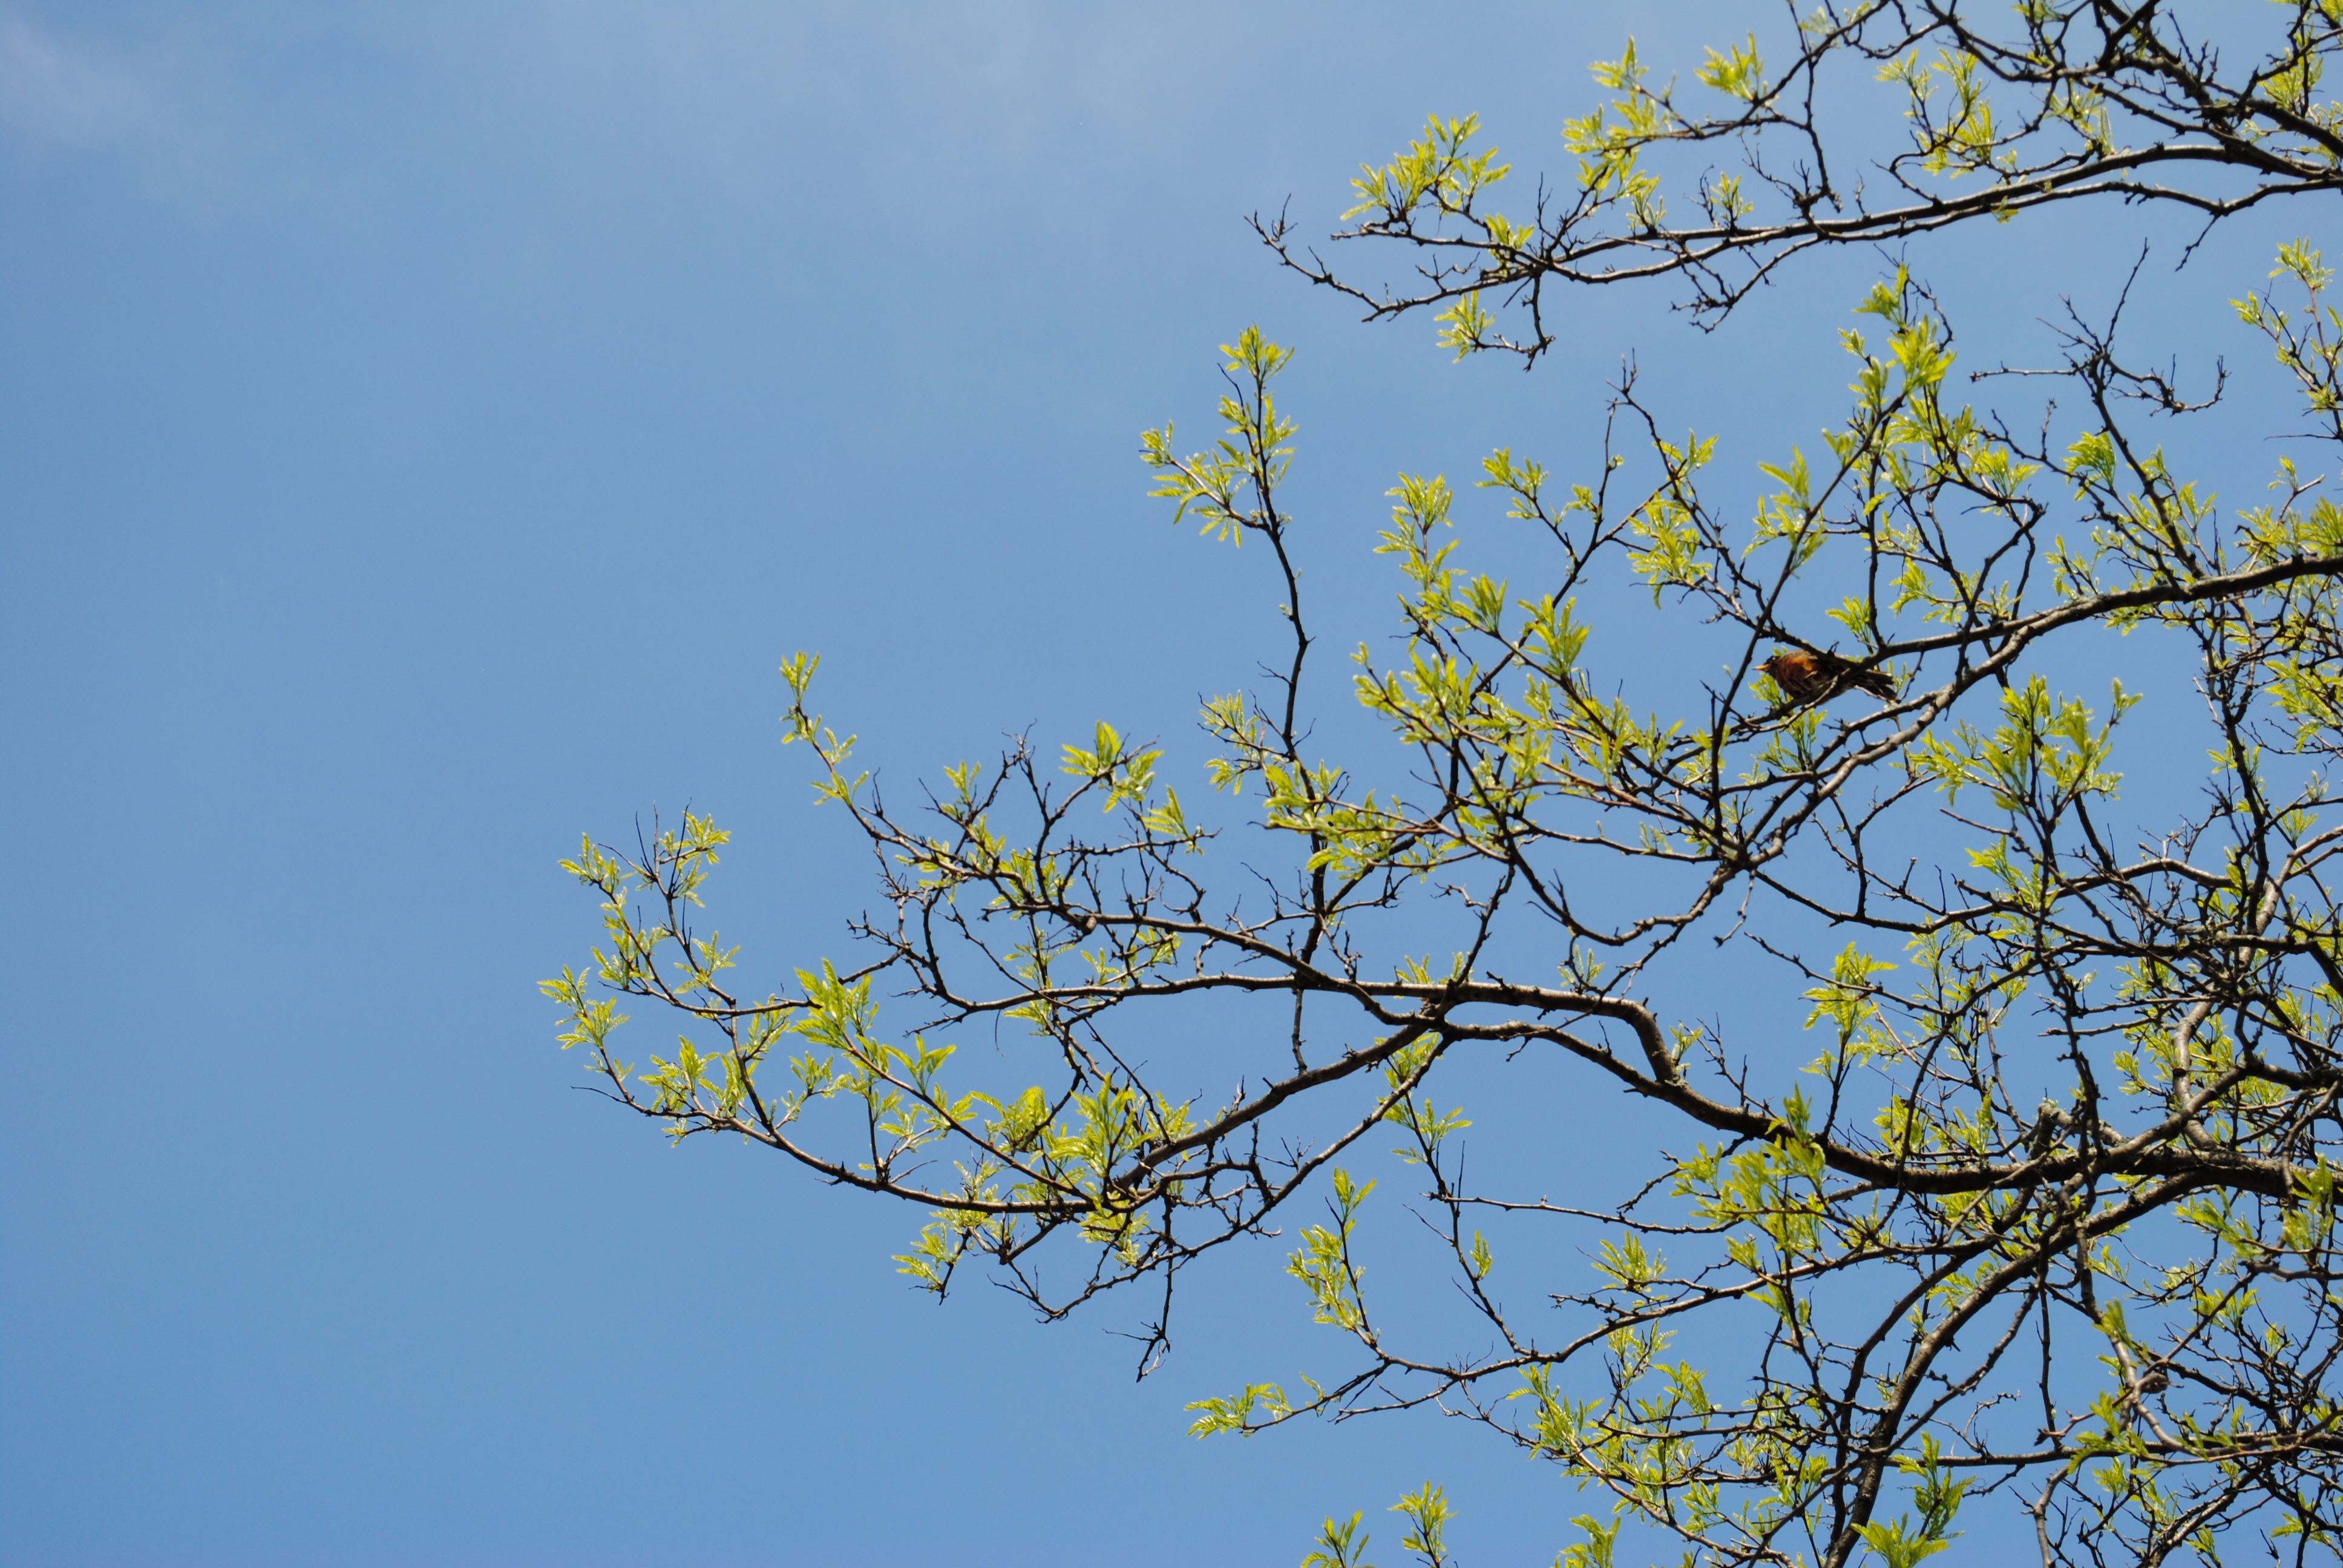
landscape, tree, nature, outdoor, branch, blossom, bird, plant, sky, sunlight, leaf, flower, summer, environment, spring, green, natural, scenery, botany, blue, flora, blue sky, leaves, branches, woody plant